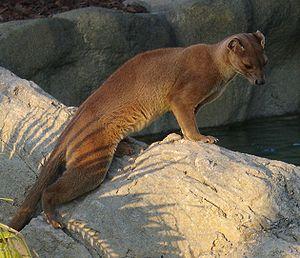
Le Bioparc Valencia est un parc zoologique espagnol situé en Communauté valencienne, au sein du quartier Sant Pau de Valence, dans la continuité des jardins du Turia et du parc de Cabecera. Fondé en 2008, il a remplacé le Jardin zoologique de Valence, qui était situé dans les Jardins del Real. Il est la propriété de la municipalité de Valence, mais est exploité par une société privée, Rain Forest Valencia, qui gère aussi le Bioparc Fuengirola, en Andalousie.
Le fossa, aussi appelé cryptoprocte féroce et unique représentant actuel du genre Cryptoprocta, est une espèce de mammifère féliforme de la famille des Eupleridae, endémique de Madagascar. Il est le plus gros mammifère carnivore de l'île et est parfois comparé à un petit puma. Les adultes mesurent 70 à 80 cm de long du museau à la base de la queue, et pèsent de 5,5 à 8,6 kg, les mâles étant plus lourds que les femelles. Ses griffes semi-rétractiles permettent au fossa de grimper et de descendre des arbres la tête en avant, et l'animal peut aussi sauter d'arbre en arbre. Le fossa est un représentant très particulier dans sa famille, ses organes génitaux partageant certains caractères avec les félins et les hyènes.